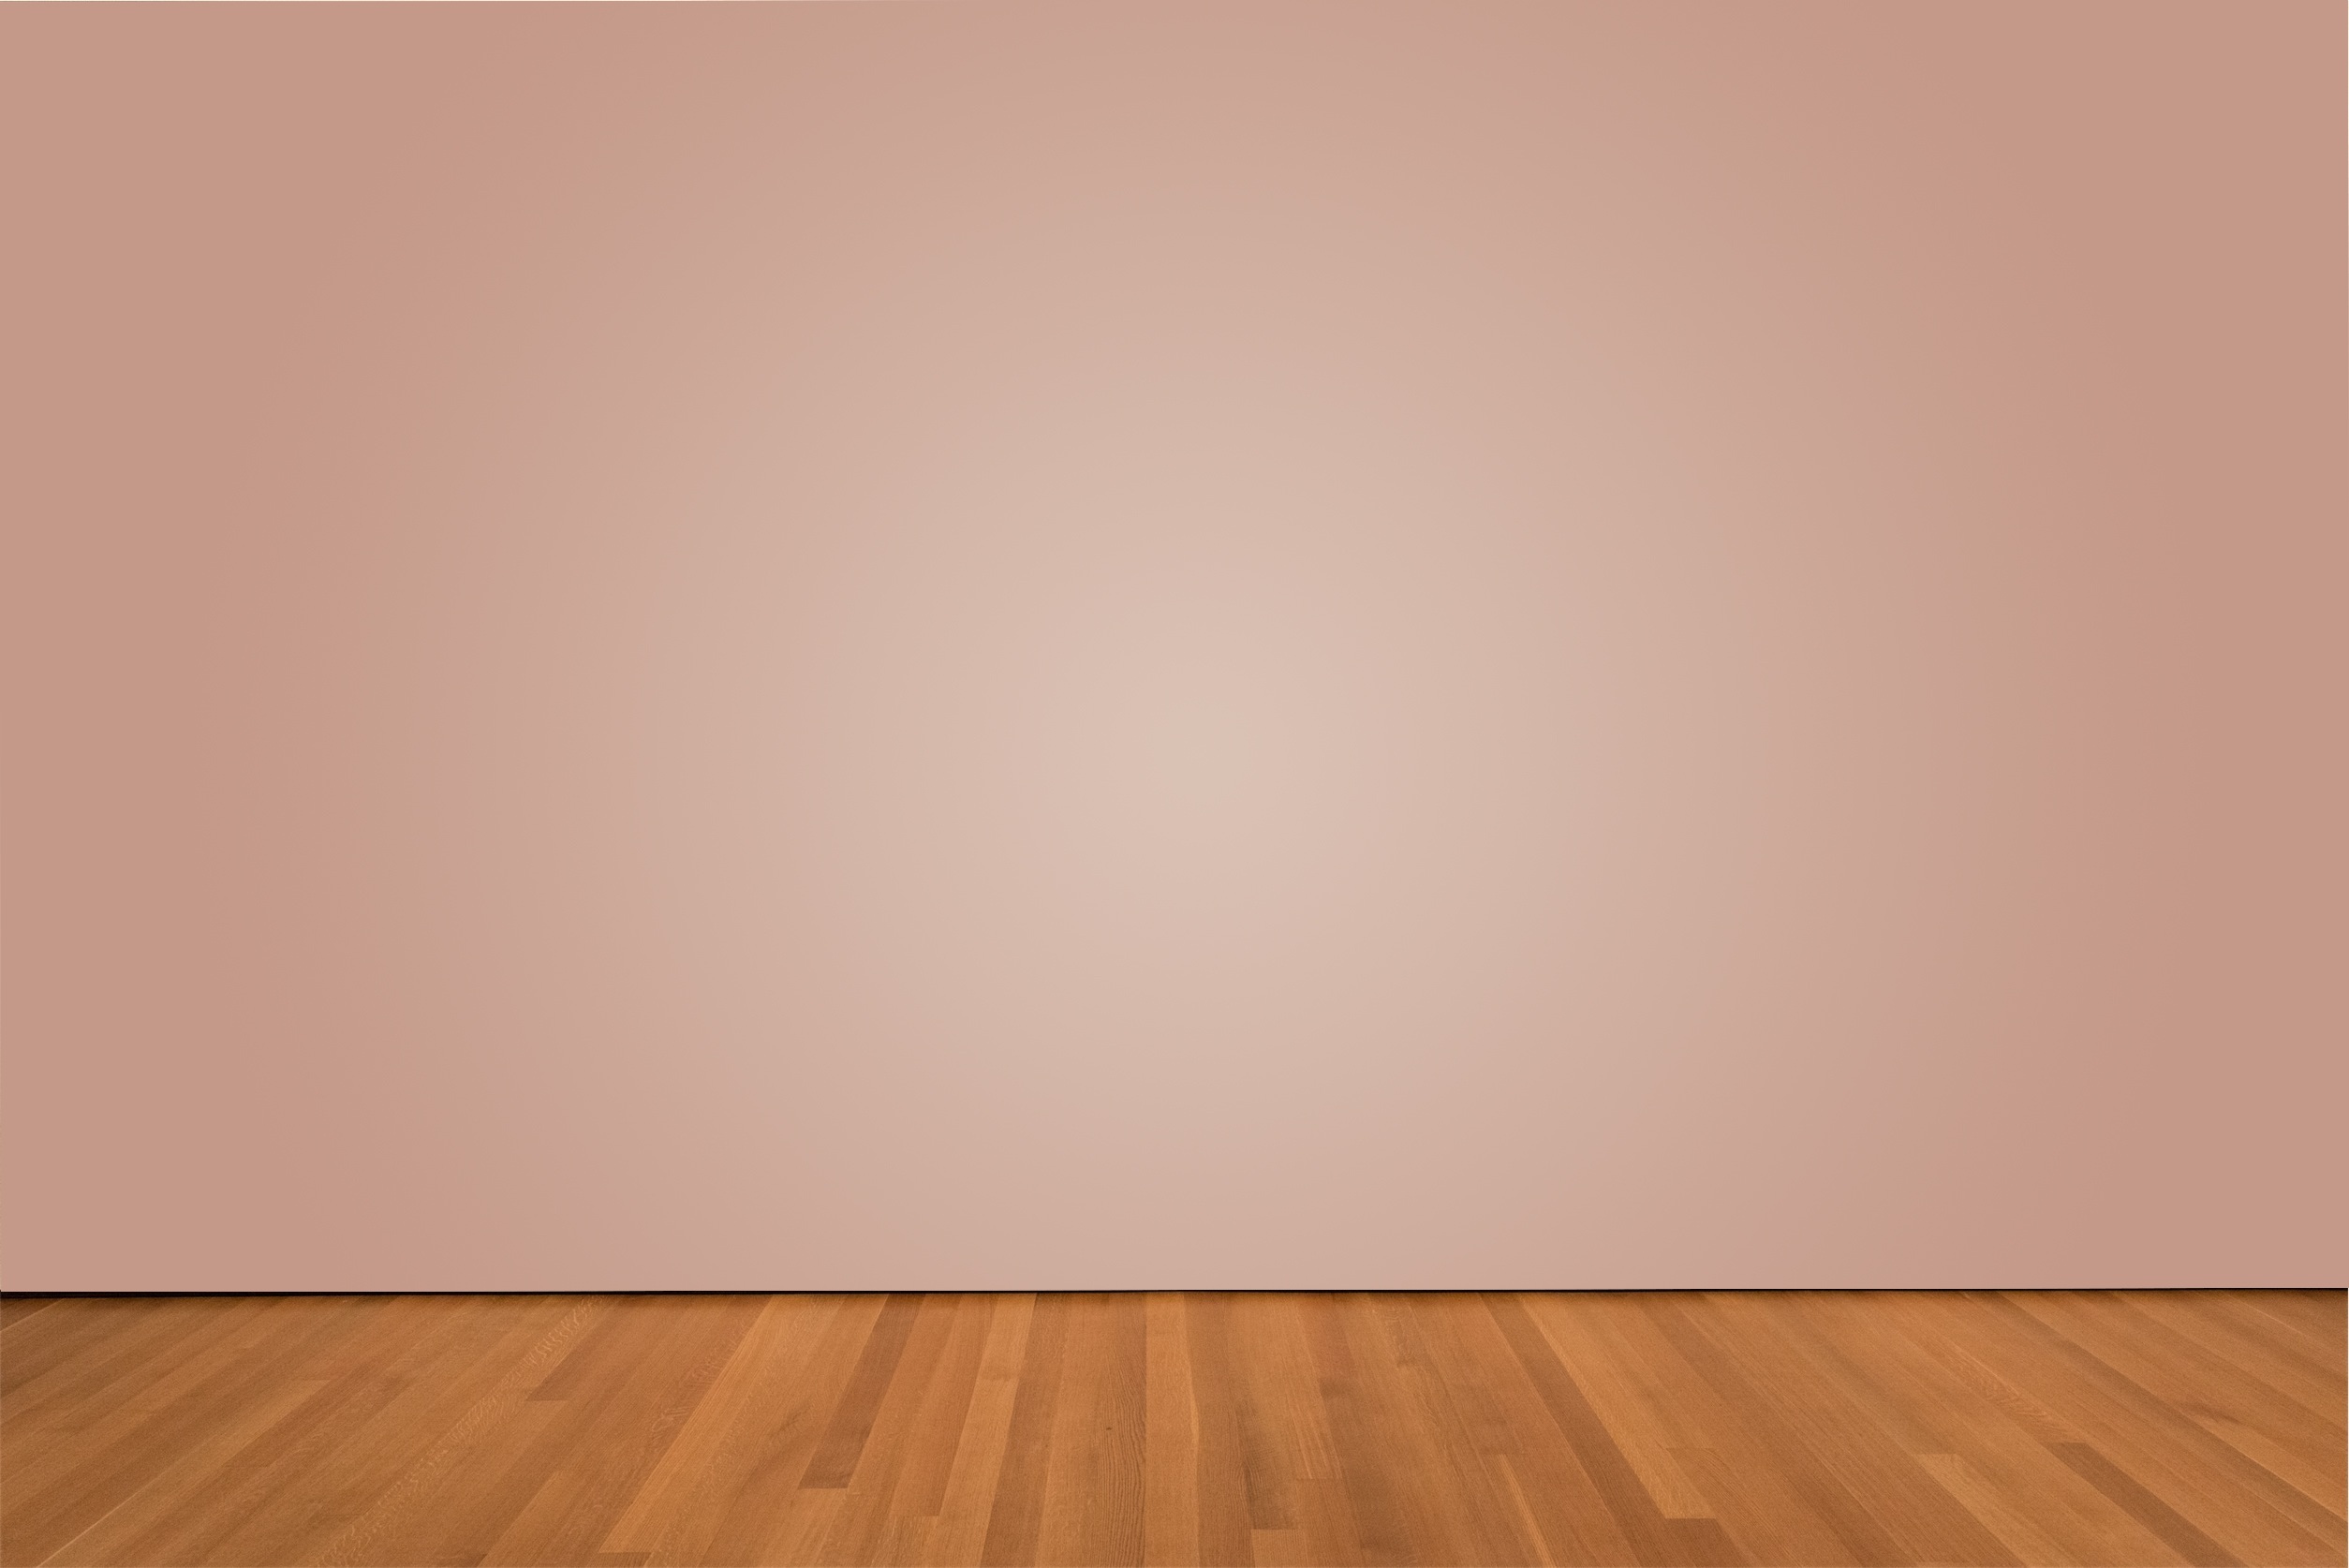
wood, floor, interior, wall, ceiling, line, studio, indoor, brown, room, circle, blank, background, hardwood, wallpaper, gallery, exhibit, exhibition, shape, flooring, plywood, wood flooring, laminate flooring